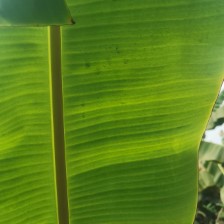
Label: healthy